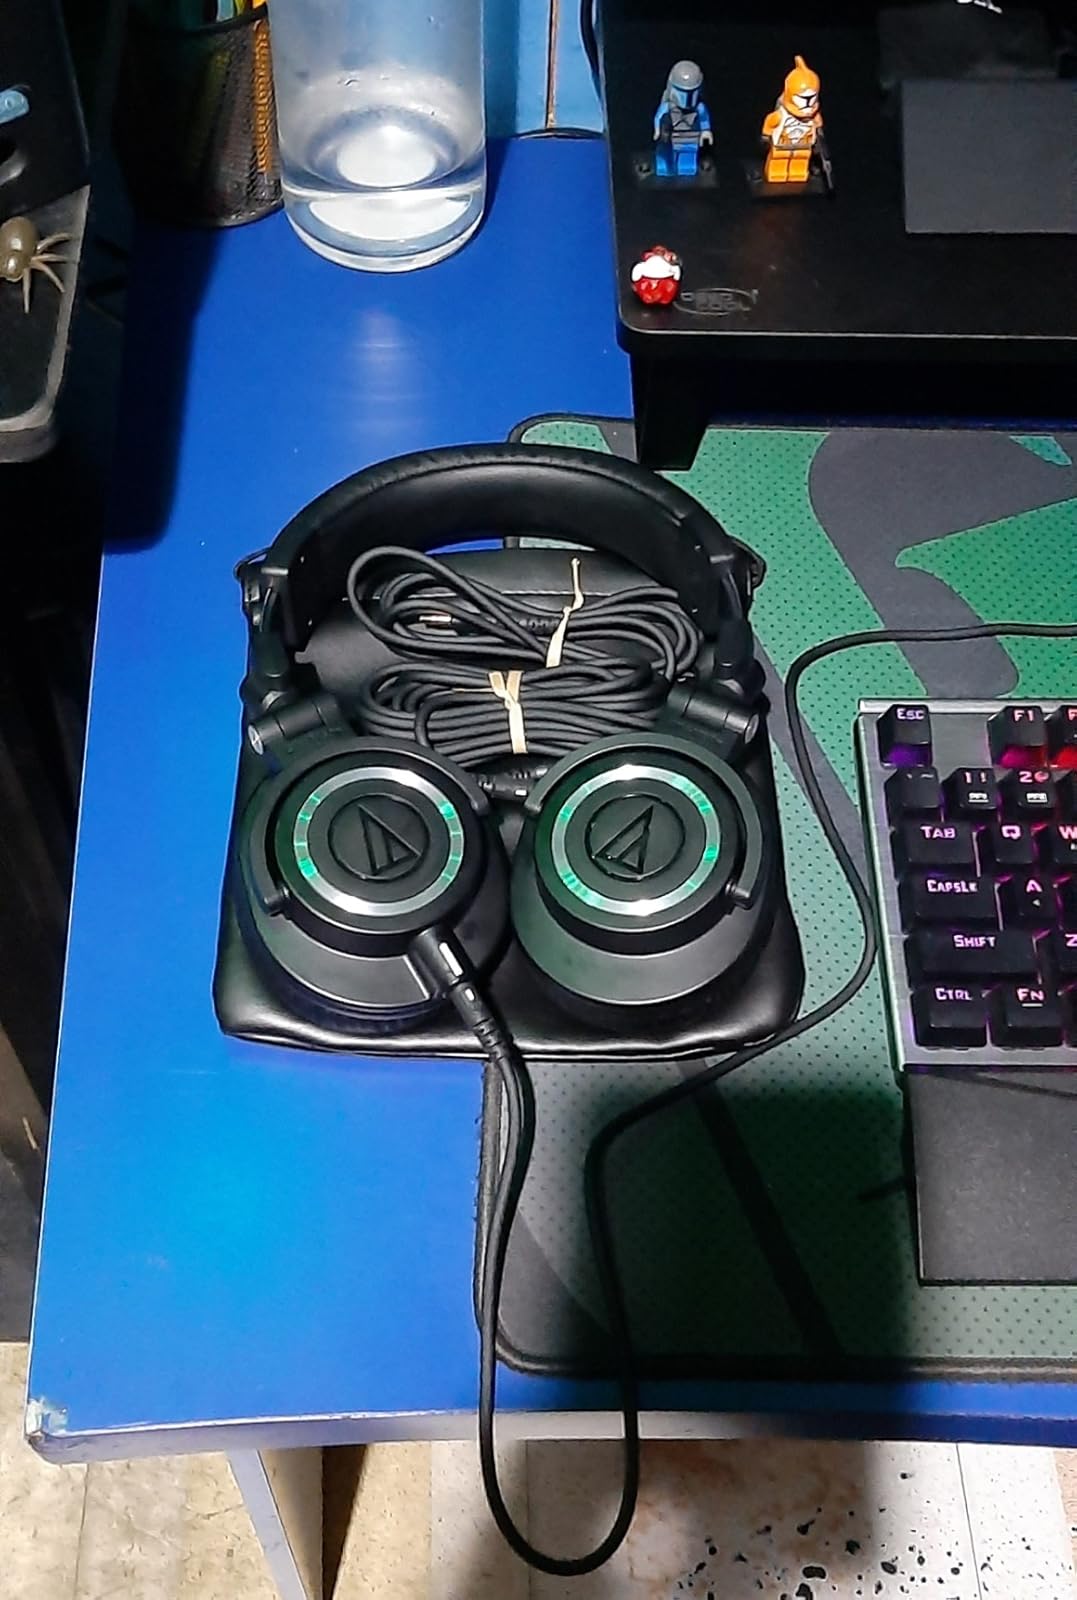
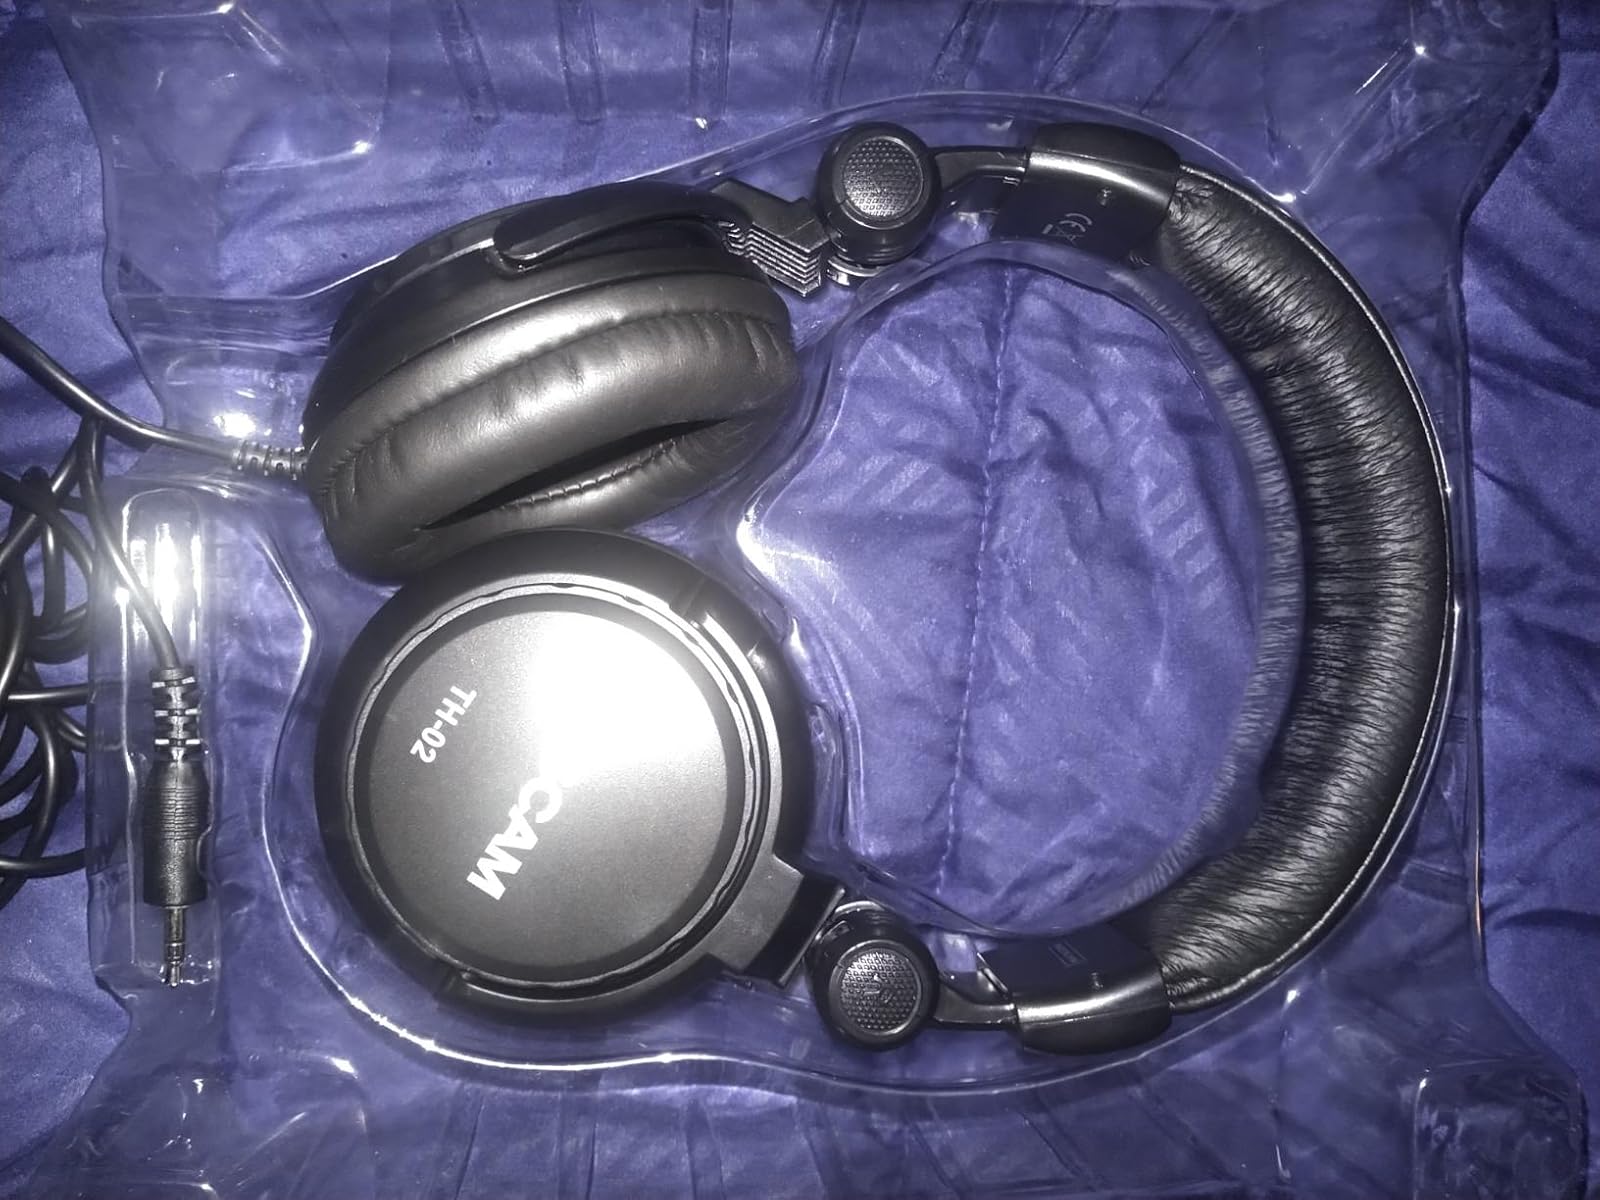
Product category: headphones
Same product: no